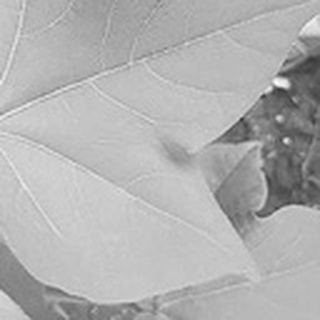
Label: healthy_cotton